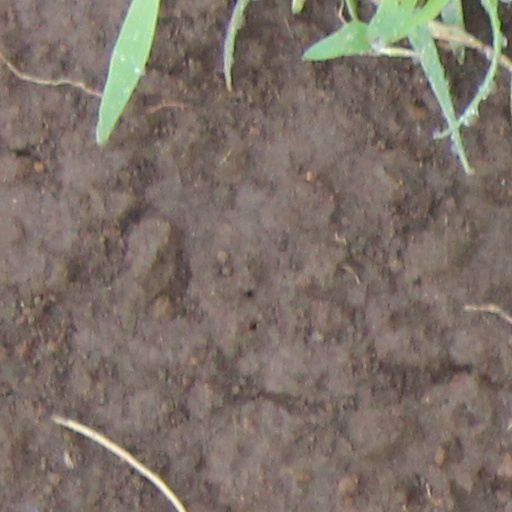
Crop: wheat